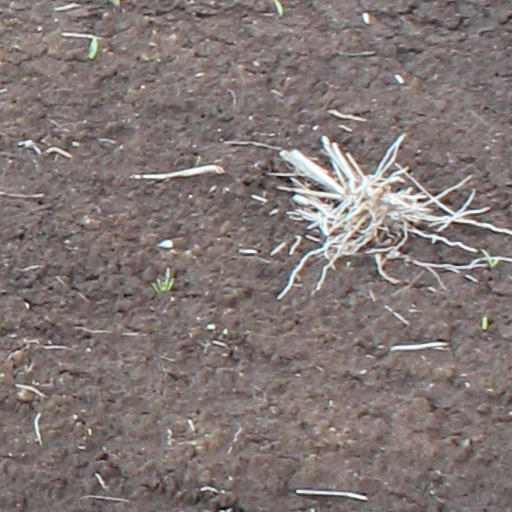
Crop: wheat